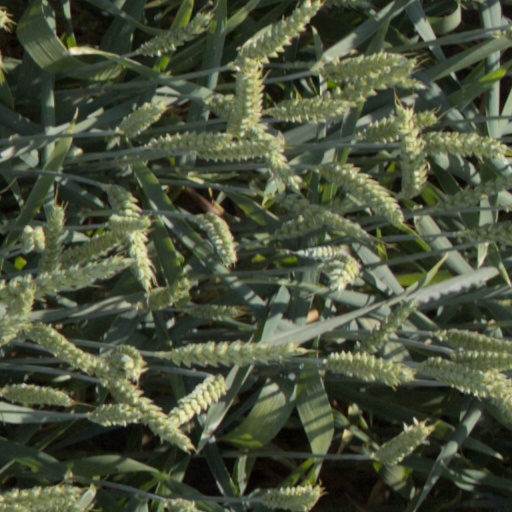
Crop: wheat